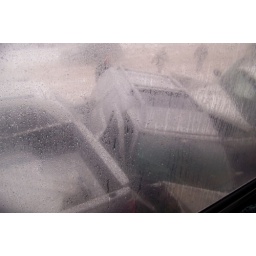
cars piled all around the bus